Ethnic groups of Argentina

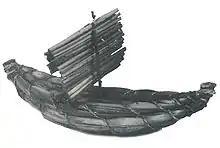
Huarpe Canoe.

The Charrúa were an Indigenous Southern Cone people in present-day Argentina (Entre Ríos), Uruguay and Brazil (Rio Grande do Sul). They were a semi-nomadic people who sustained themselves mainly through hunting and gathering. Since resources were not permanent in every region, they would constantly be on the move. Rain, drought, and other environmental factors determined their movement. For this reason they are often classified as seasonal nomads.